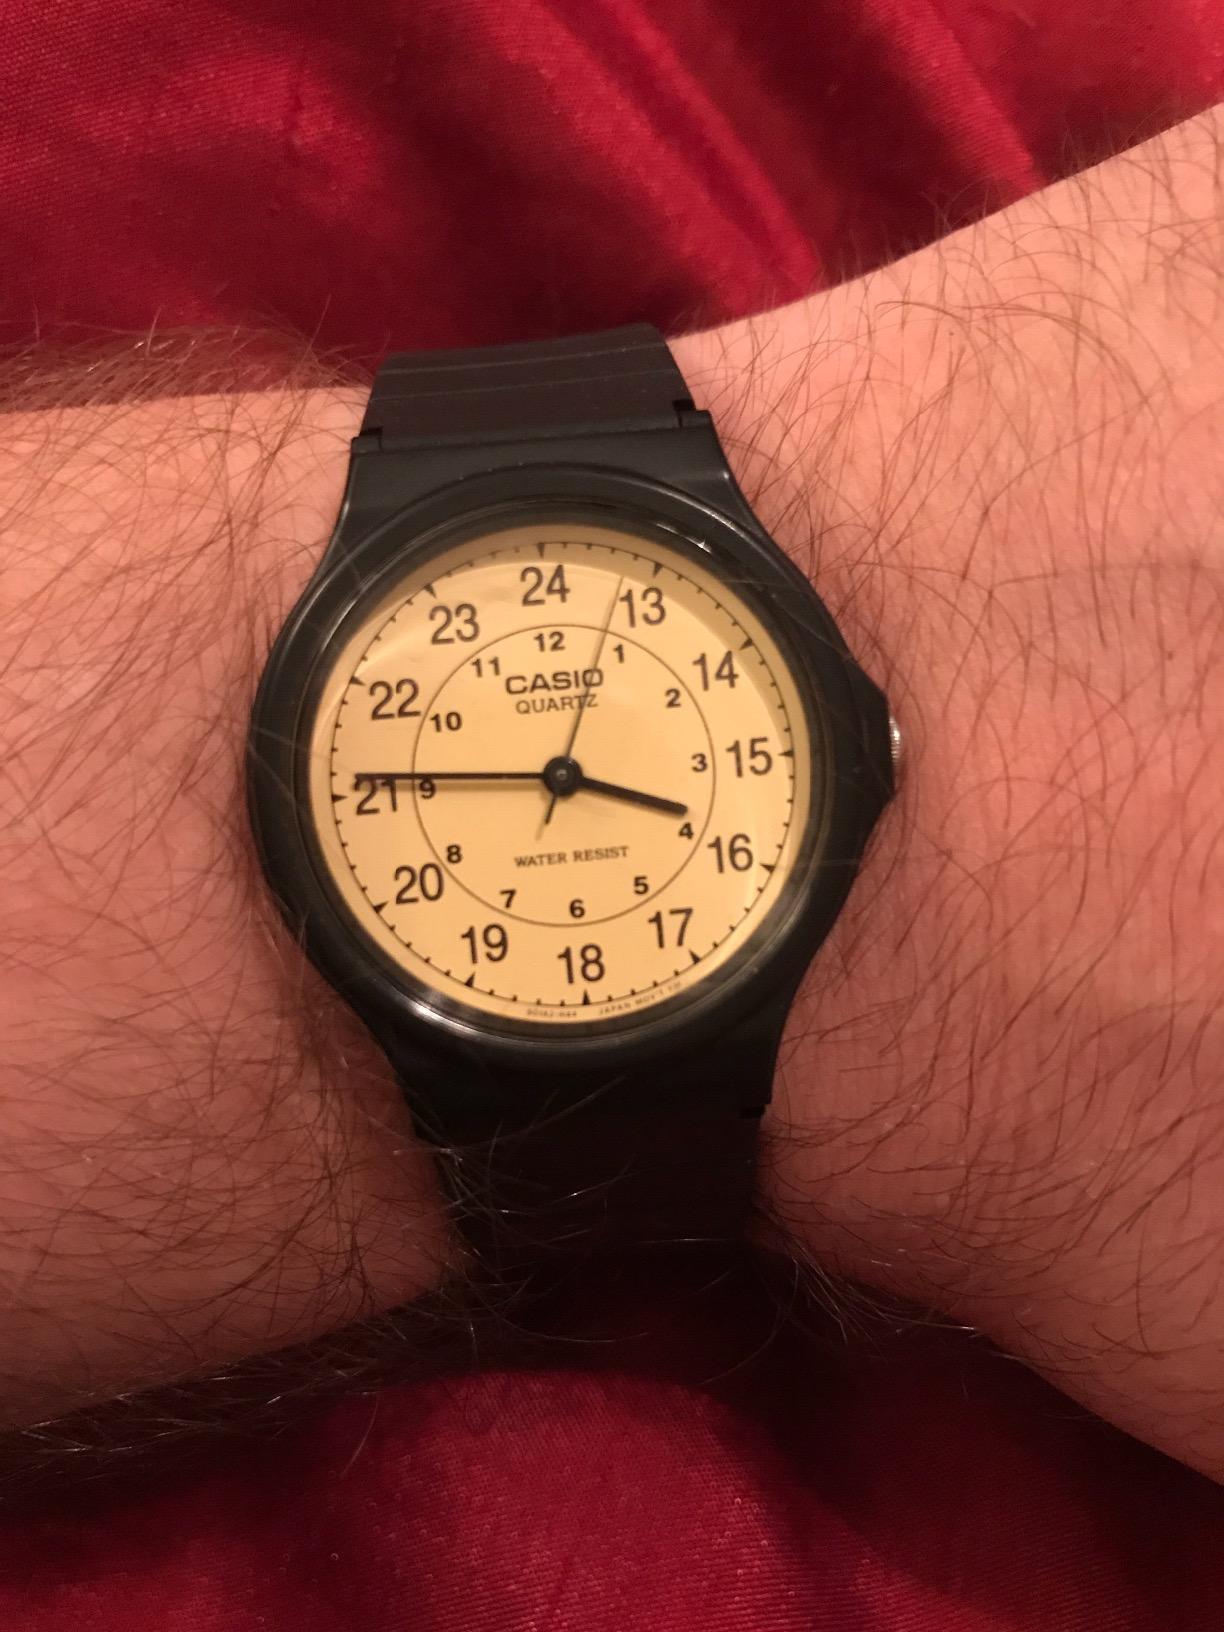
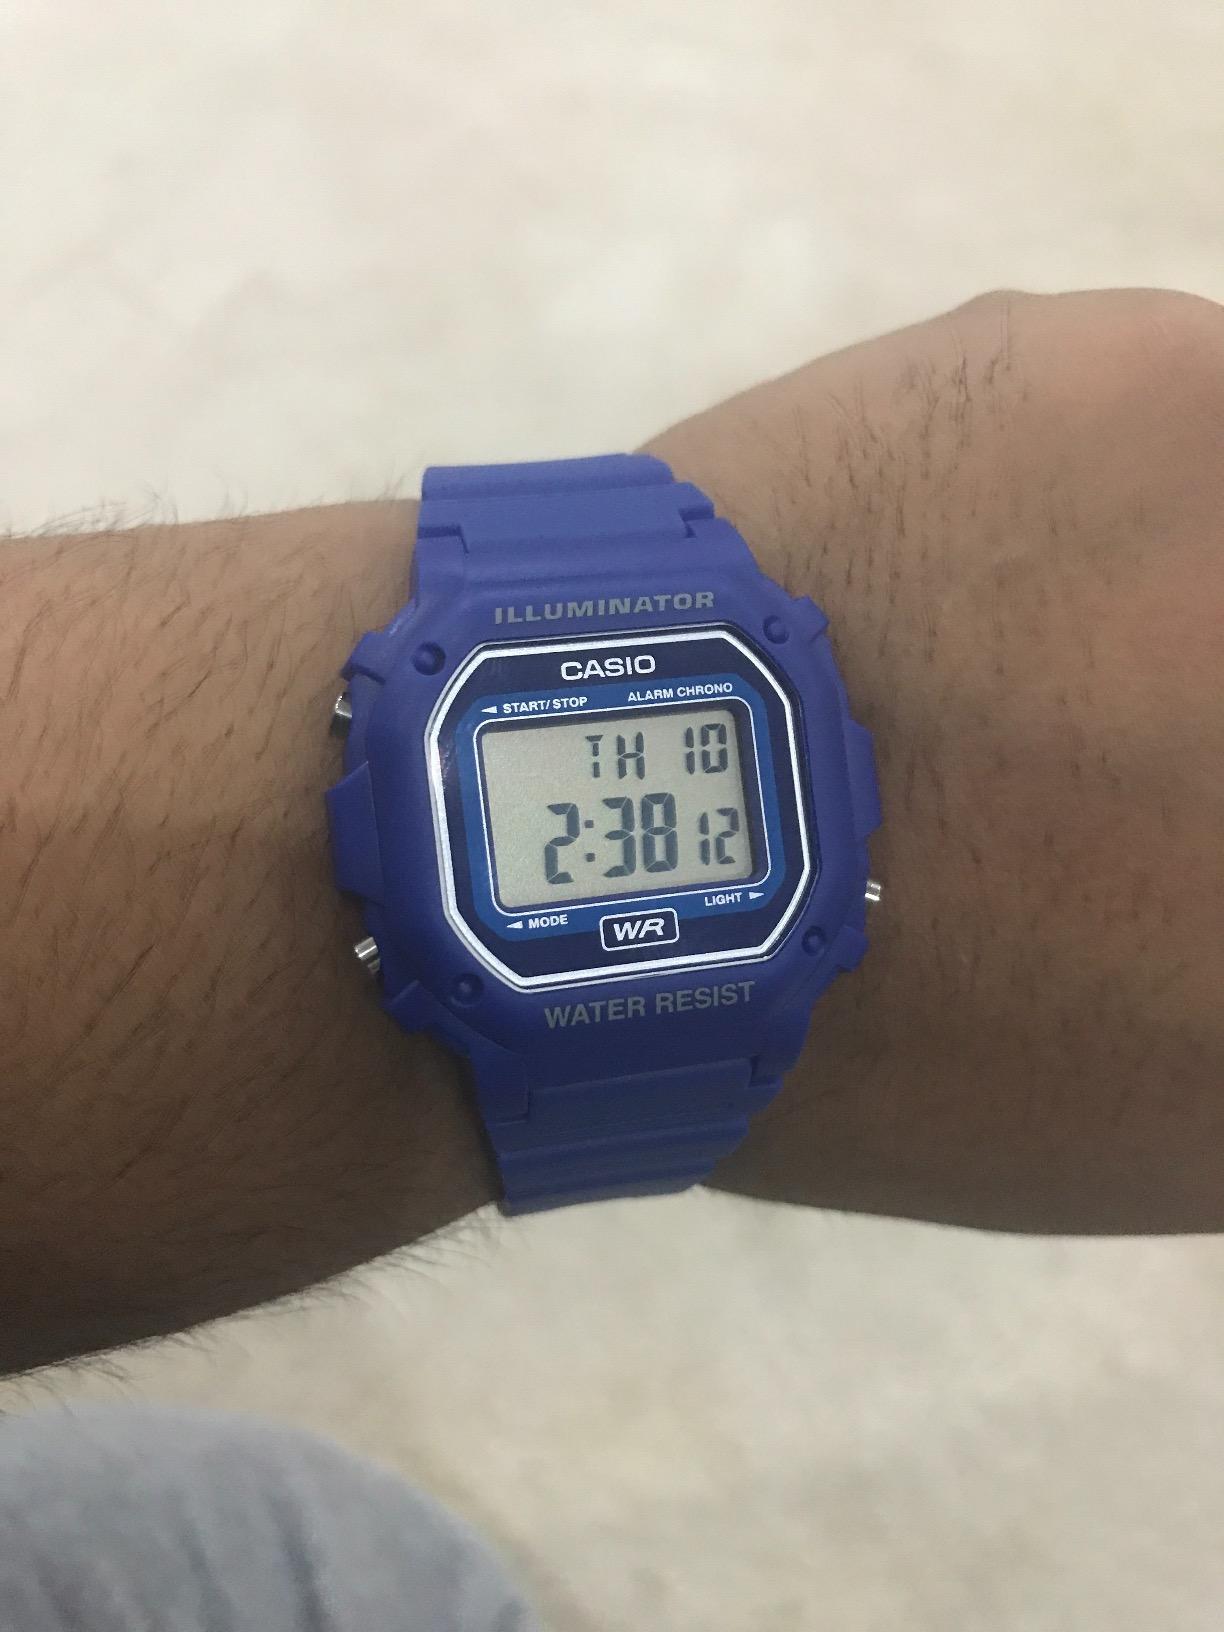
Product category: accessories_watch
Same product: no